Guiseley A.F.C. Vixens

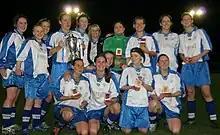
The Vixens winning the County Cup, 2007

The club was established in 1993 by Martin Cockerill and his children. At first it was called Meanwood Vixens but it grew into what is now known as Leeds City Vixens. Immediately the team made a name for itself and grew as part of the Sheffield and District Girl's League, winning the u12's, u14's and u16's . Leeds City Vixens open age played in the Yorkshire & Humberside League. In the season 1999–2000 they finished 2nd with 51 points. In 2000–01 they got 41 points and finished 5th. In 2001–02 they finished 10th with 16 points. In 2002–03 they finished 5th with 27 points and got promoted to the next tier. They started playing in the Northern Combination League for the 2003–04 season. A bad finish left them 10th at the end of the season and they were relegated back down. At the end of the 2004–05 season, they finished top of the Yorkshire & Humberside League which brought them back up to the Northern Combination, where they remain. In the 2005–06 season they finished 2nd. In the 2006–07 season they finished 2nd and came close to promotion. Over the course of the season they won 15 games, drew 4 games, and lost 2 games. The 2007–08 season saw a change in venue for the team. They now play at the same ground as Yorkshire Amateur A.F.C. and finally won promotion in 2008–09, finishing as champions of the Northern Combination Women's Football League.